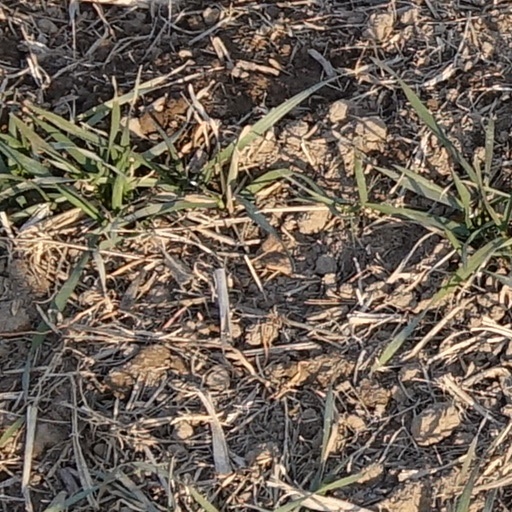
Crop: wheat